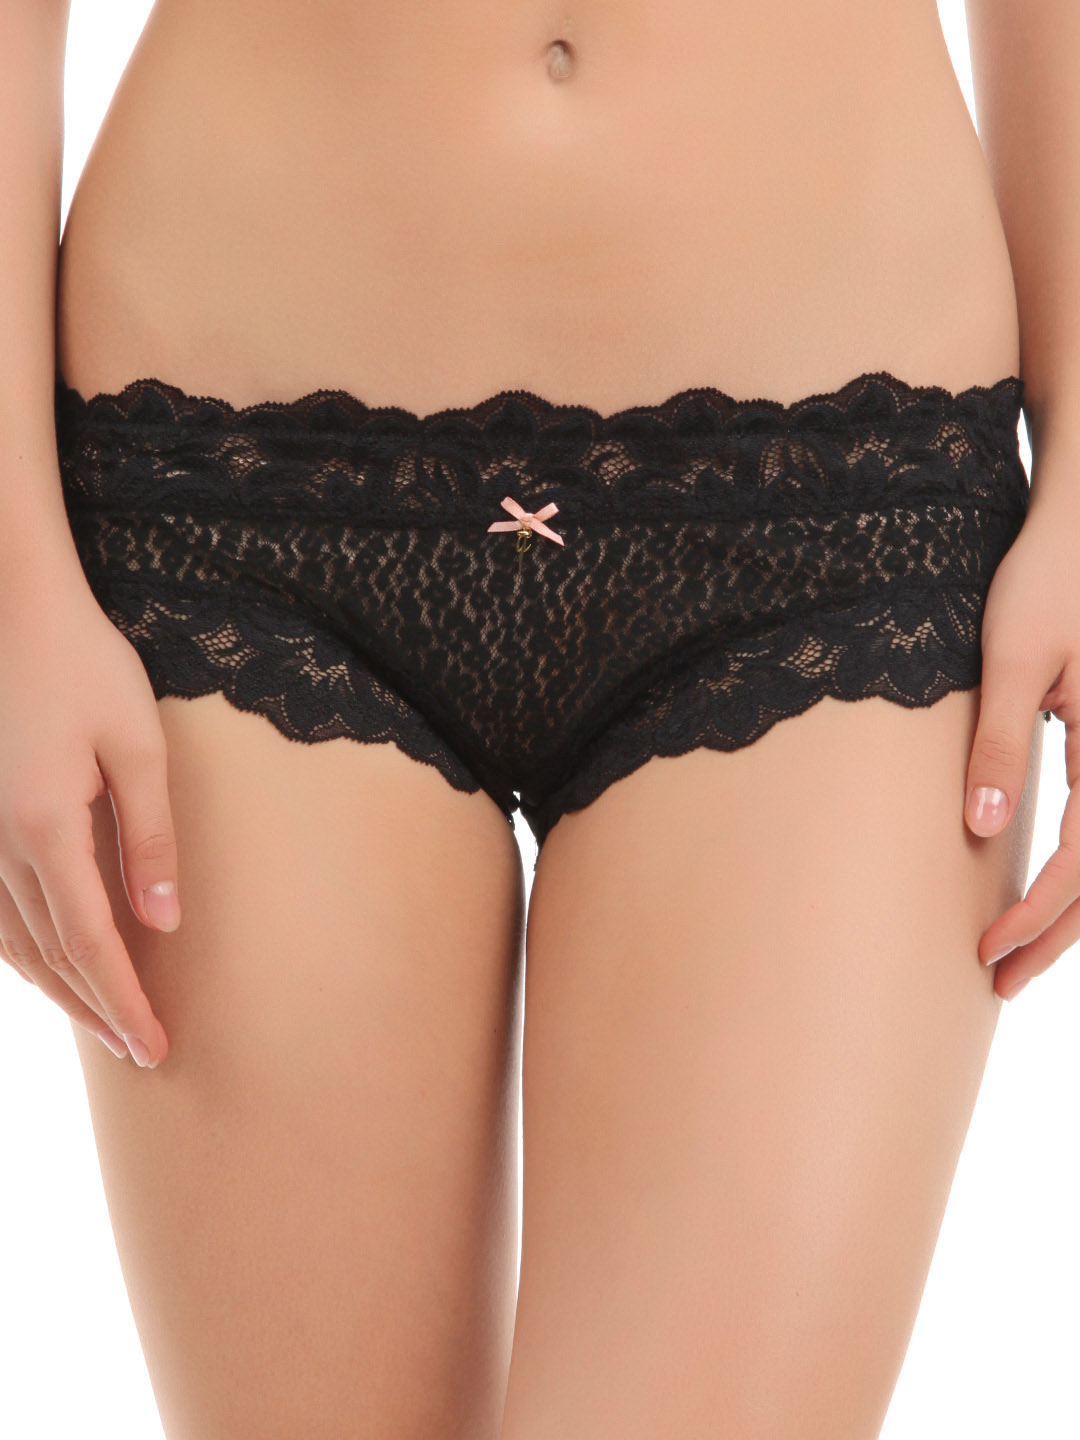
Avirate Black Hi-Leg Brief
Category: Apparel / Innerwear / Briefs
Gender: Women
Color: Black
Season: Summer 2012
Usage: Casual